API

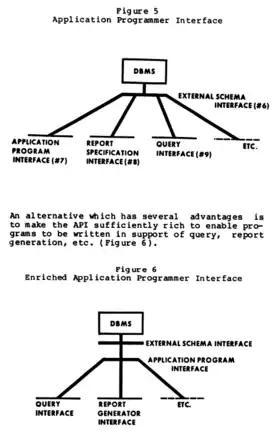
A diagram from 1978 proposing the expansion of the idea of the API to become a general programming interface, beyond application programs alone

Building software using APIs has been compared to using building-block toys, such as Lego bricks. Software services or software libraries are analogous to the bricks; they may be joined together via their APIs, composing a new software product. The process of joining is called "integration".